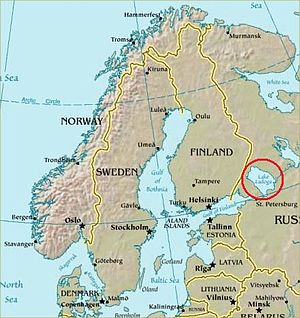
Ladoga
Søens placering
Søens placering
Ladoga er Europas største ferskvandssø. Den ligger i det nordvestlige Rusland ved den finske grænse. Ladoga har tilløb fra Onega gennem Svir og afløb gennem Neva til Finske Bugt.